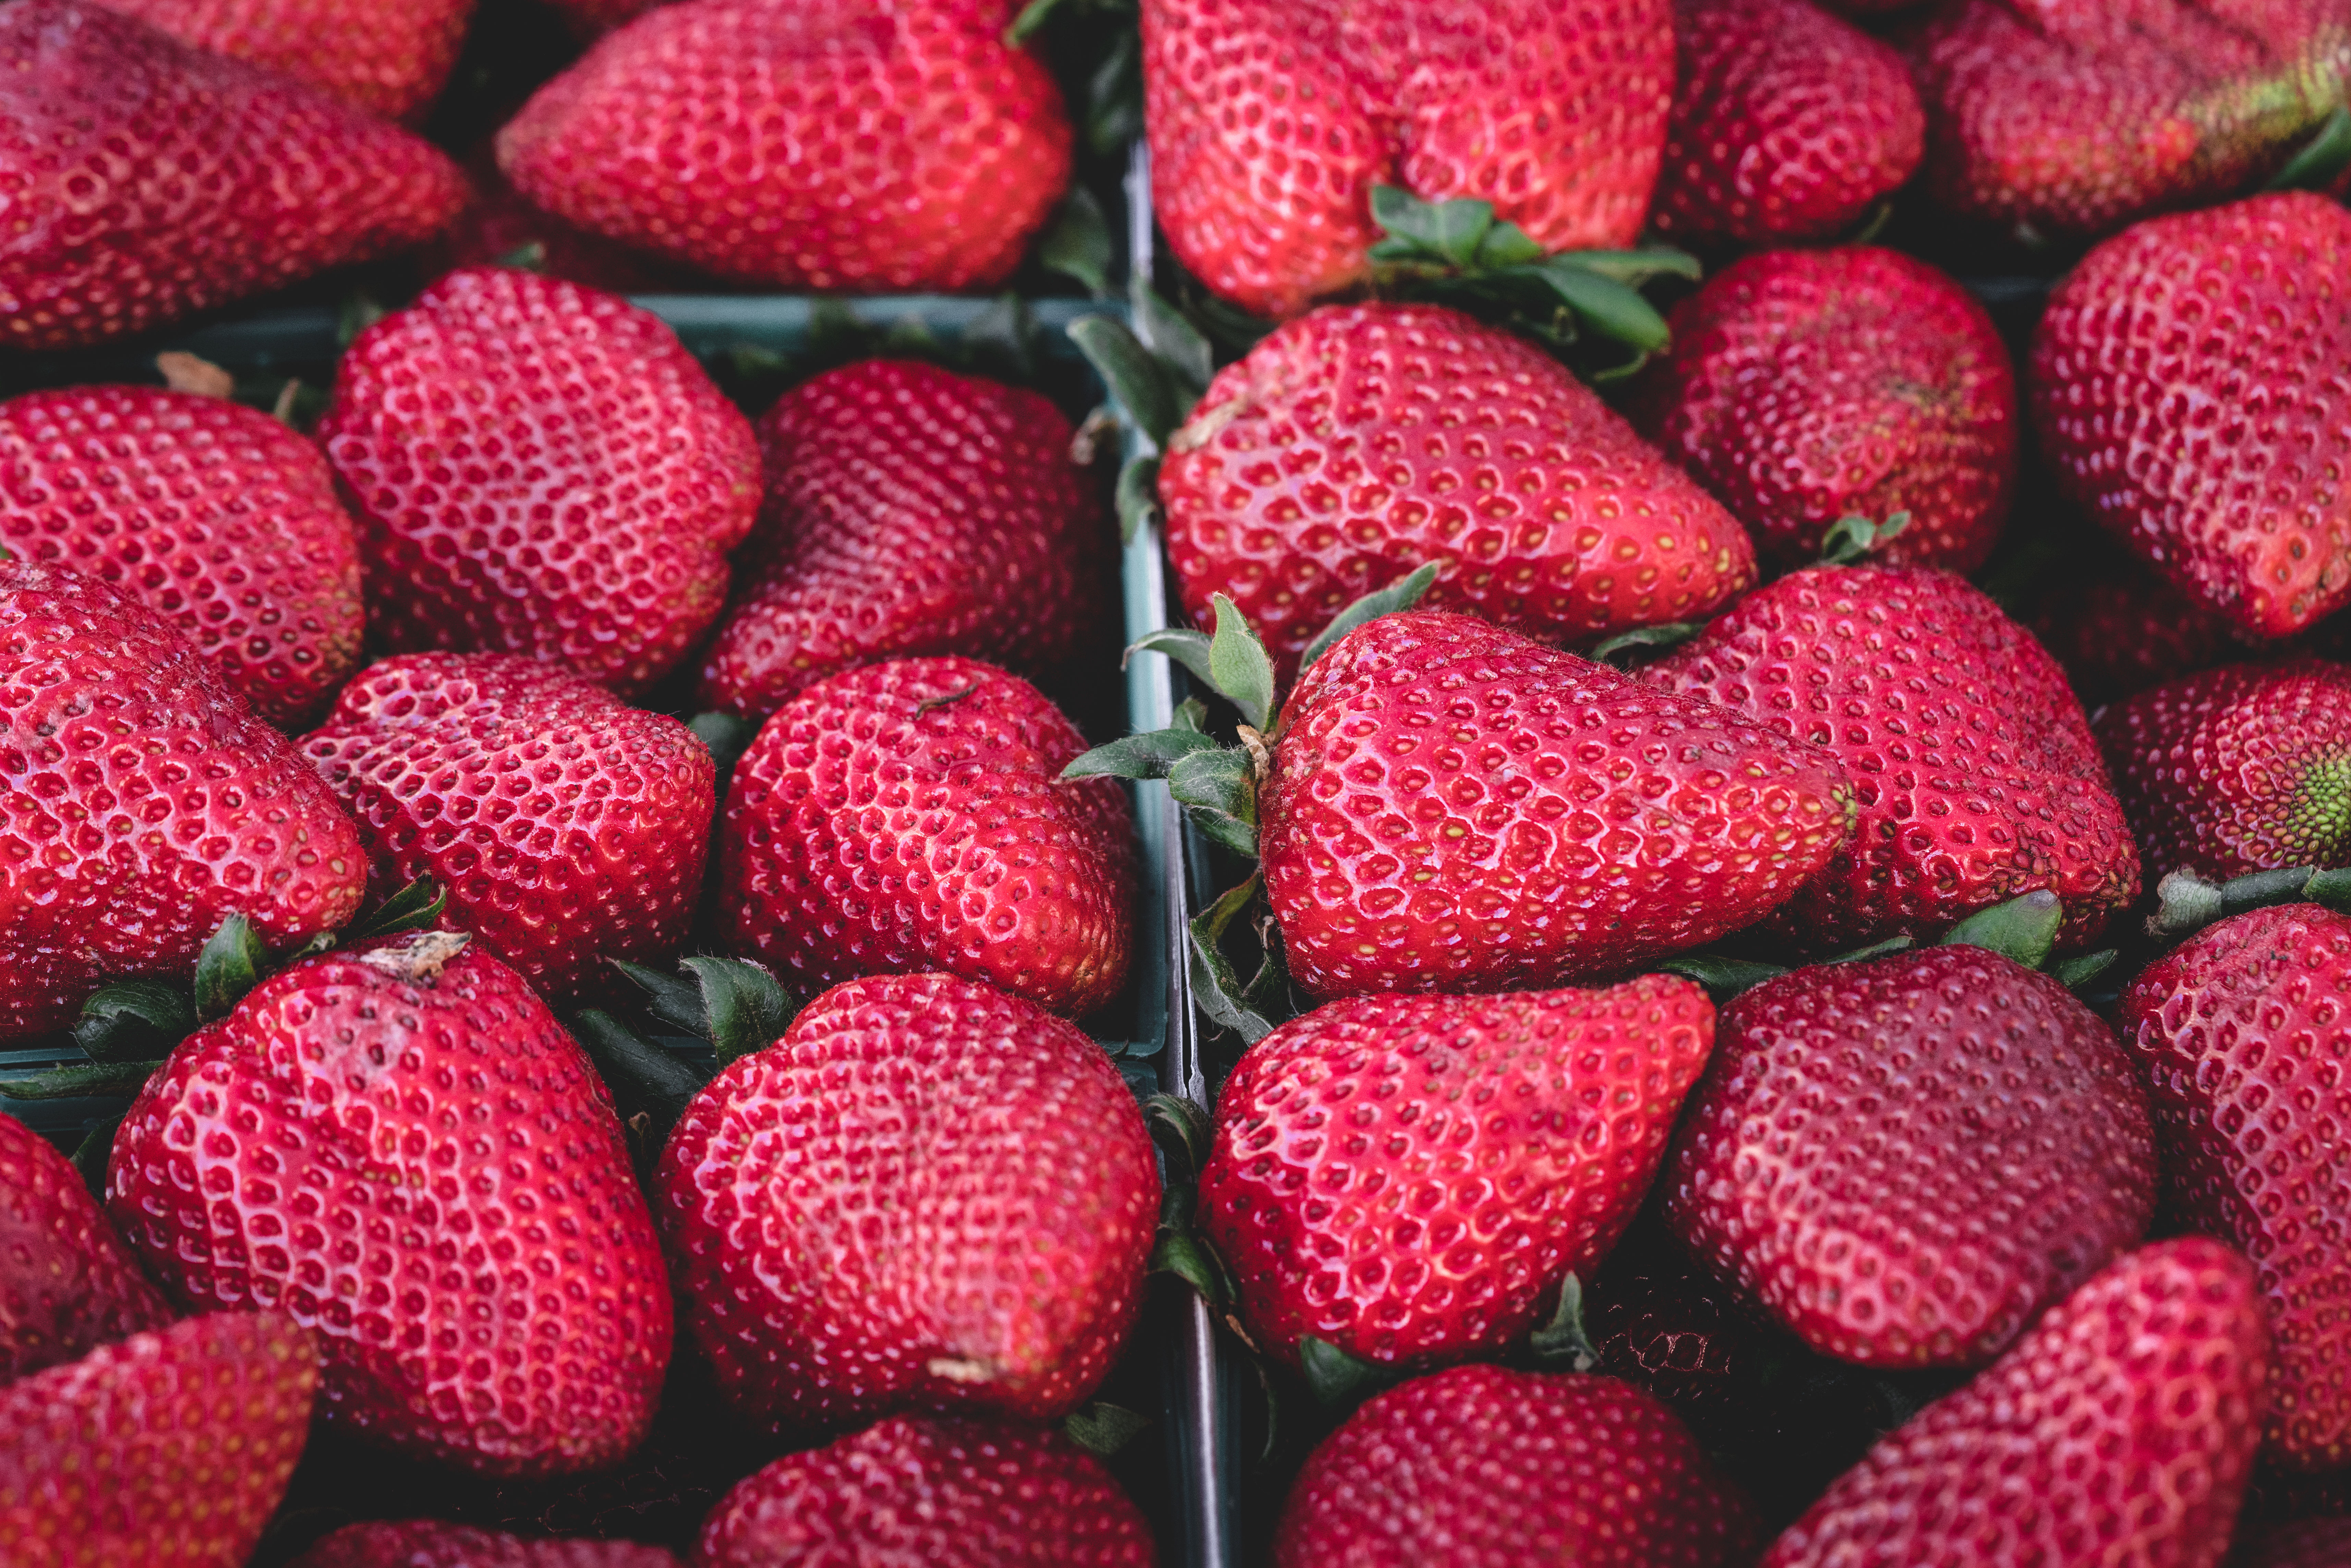
plant, fruit, berry, sweet, petal, ripe, food, red, produce, natural, fresh, juicy, healthy, dessert, delicious, strawberry, tasty, strawberries, organic, flowering plant, myrica rubra, loganberry